Cooper Union financial crisis and tuition protests

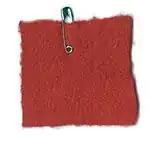
Red Square

In an interview with an alumnus, former board chairman Mark Epstein said "in the 70s it became apparent that the school couldn't be sustainable forever ... I would imagine that if people paid 10% over the last 40 years, the school would be in pretty good shape". Epstein and vice chair Francois de Menil were among those who resigned along with Jamshed Bharucha in June 2015.